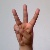
The image shows a hand gesture representing the letter 'W' in Indian Sign Language.